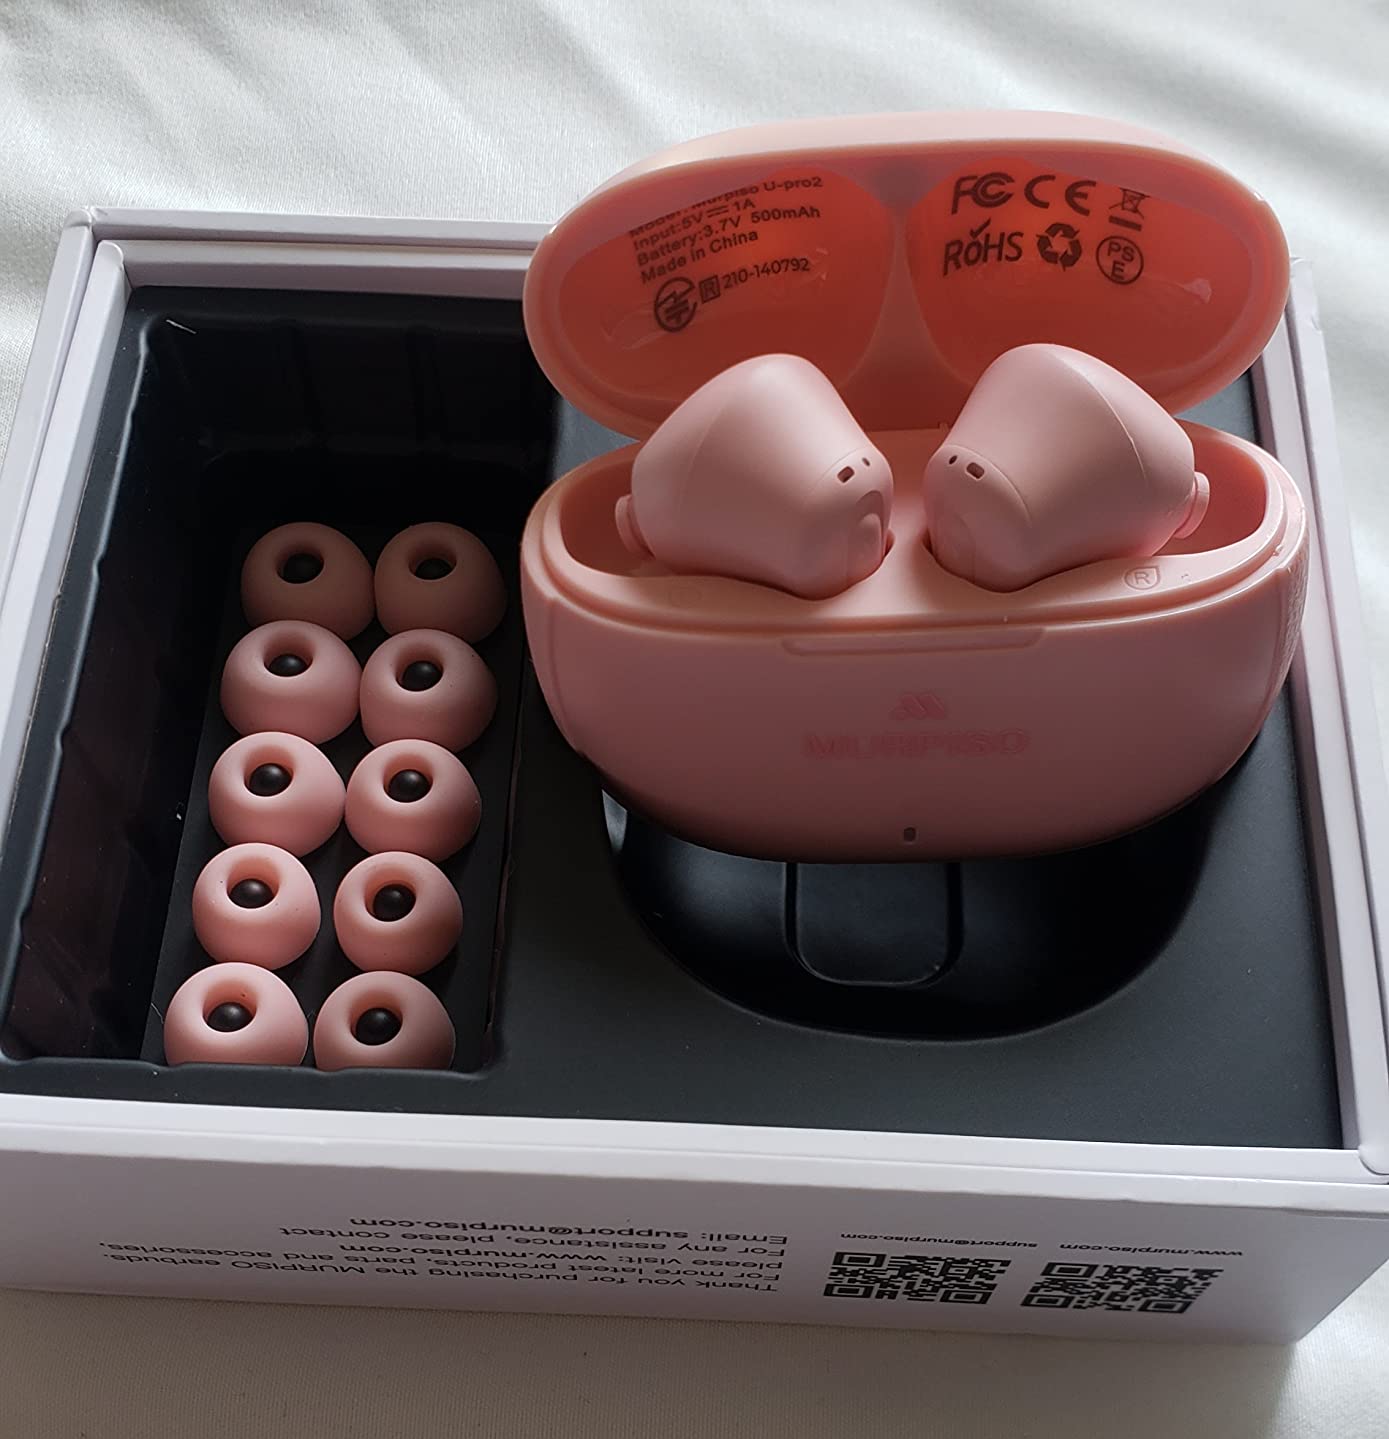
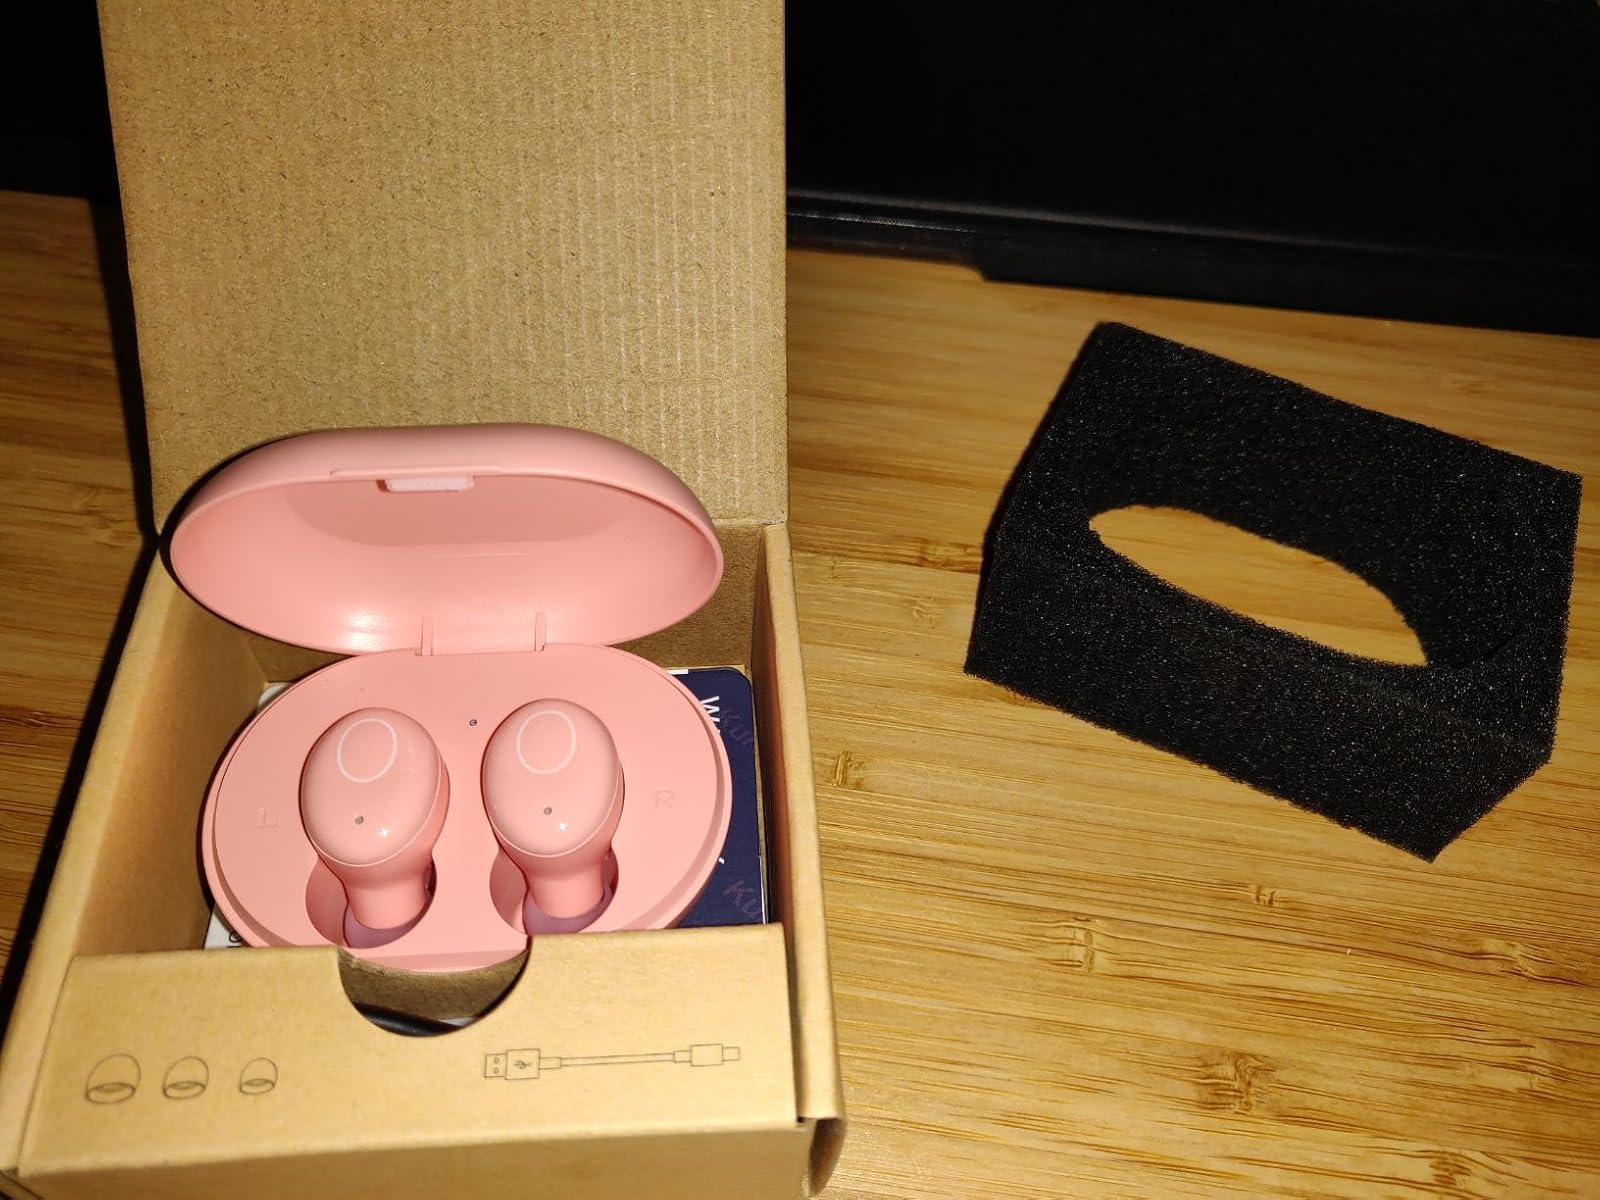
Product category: earbuds
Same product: no